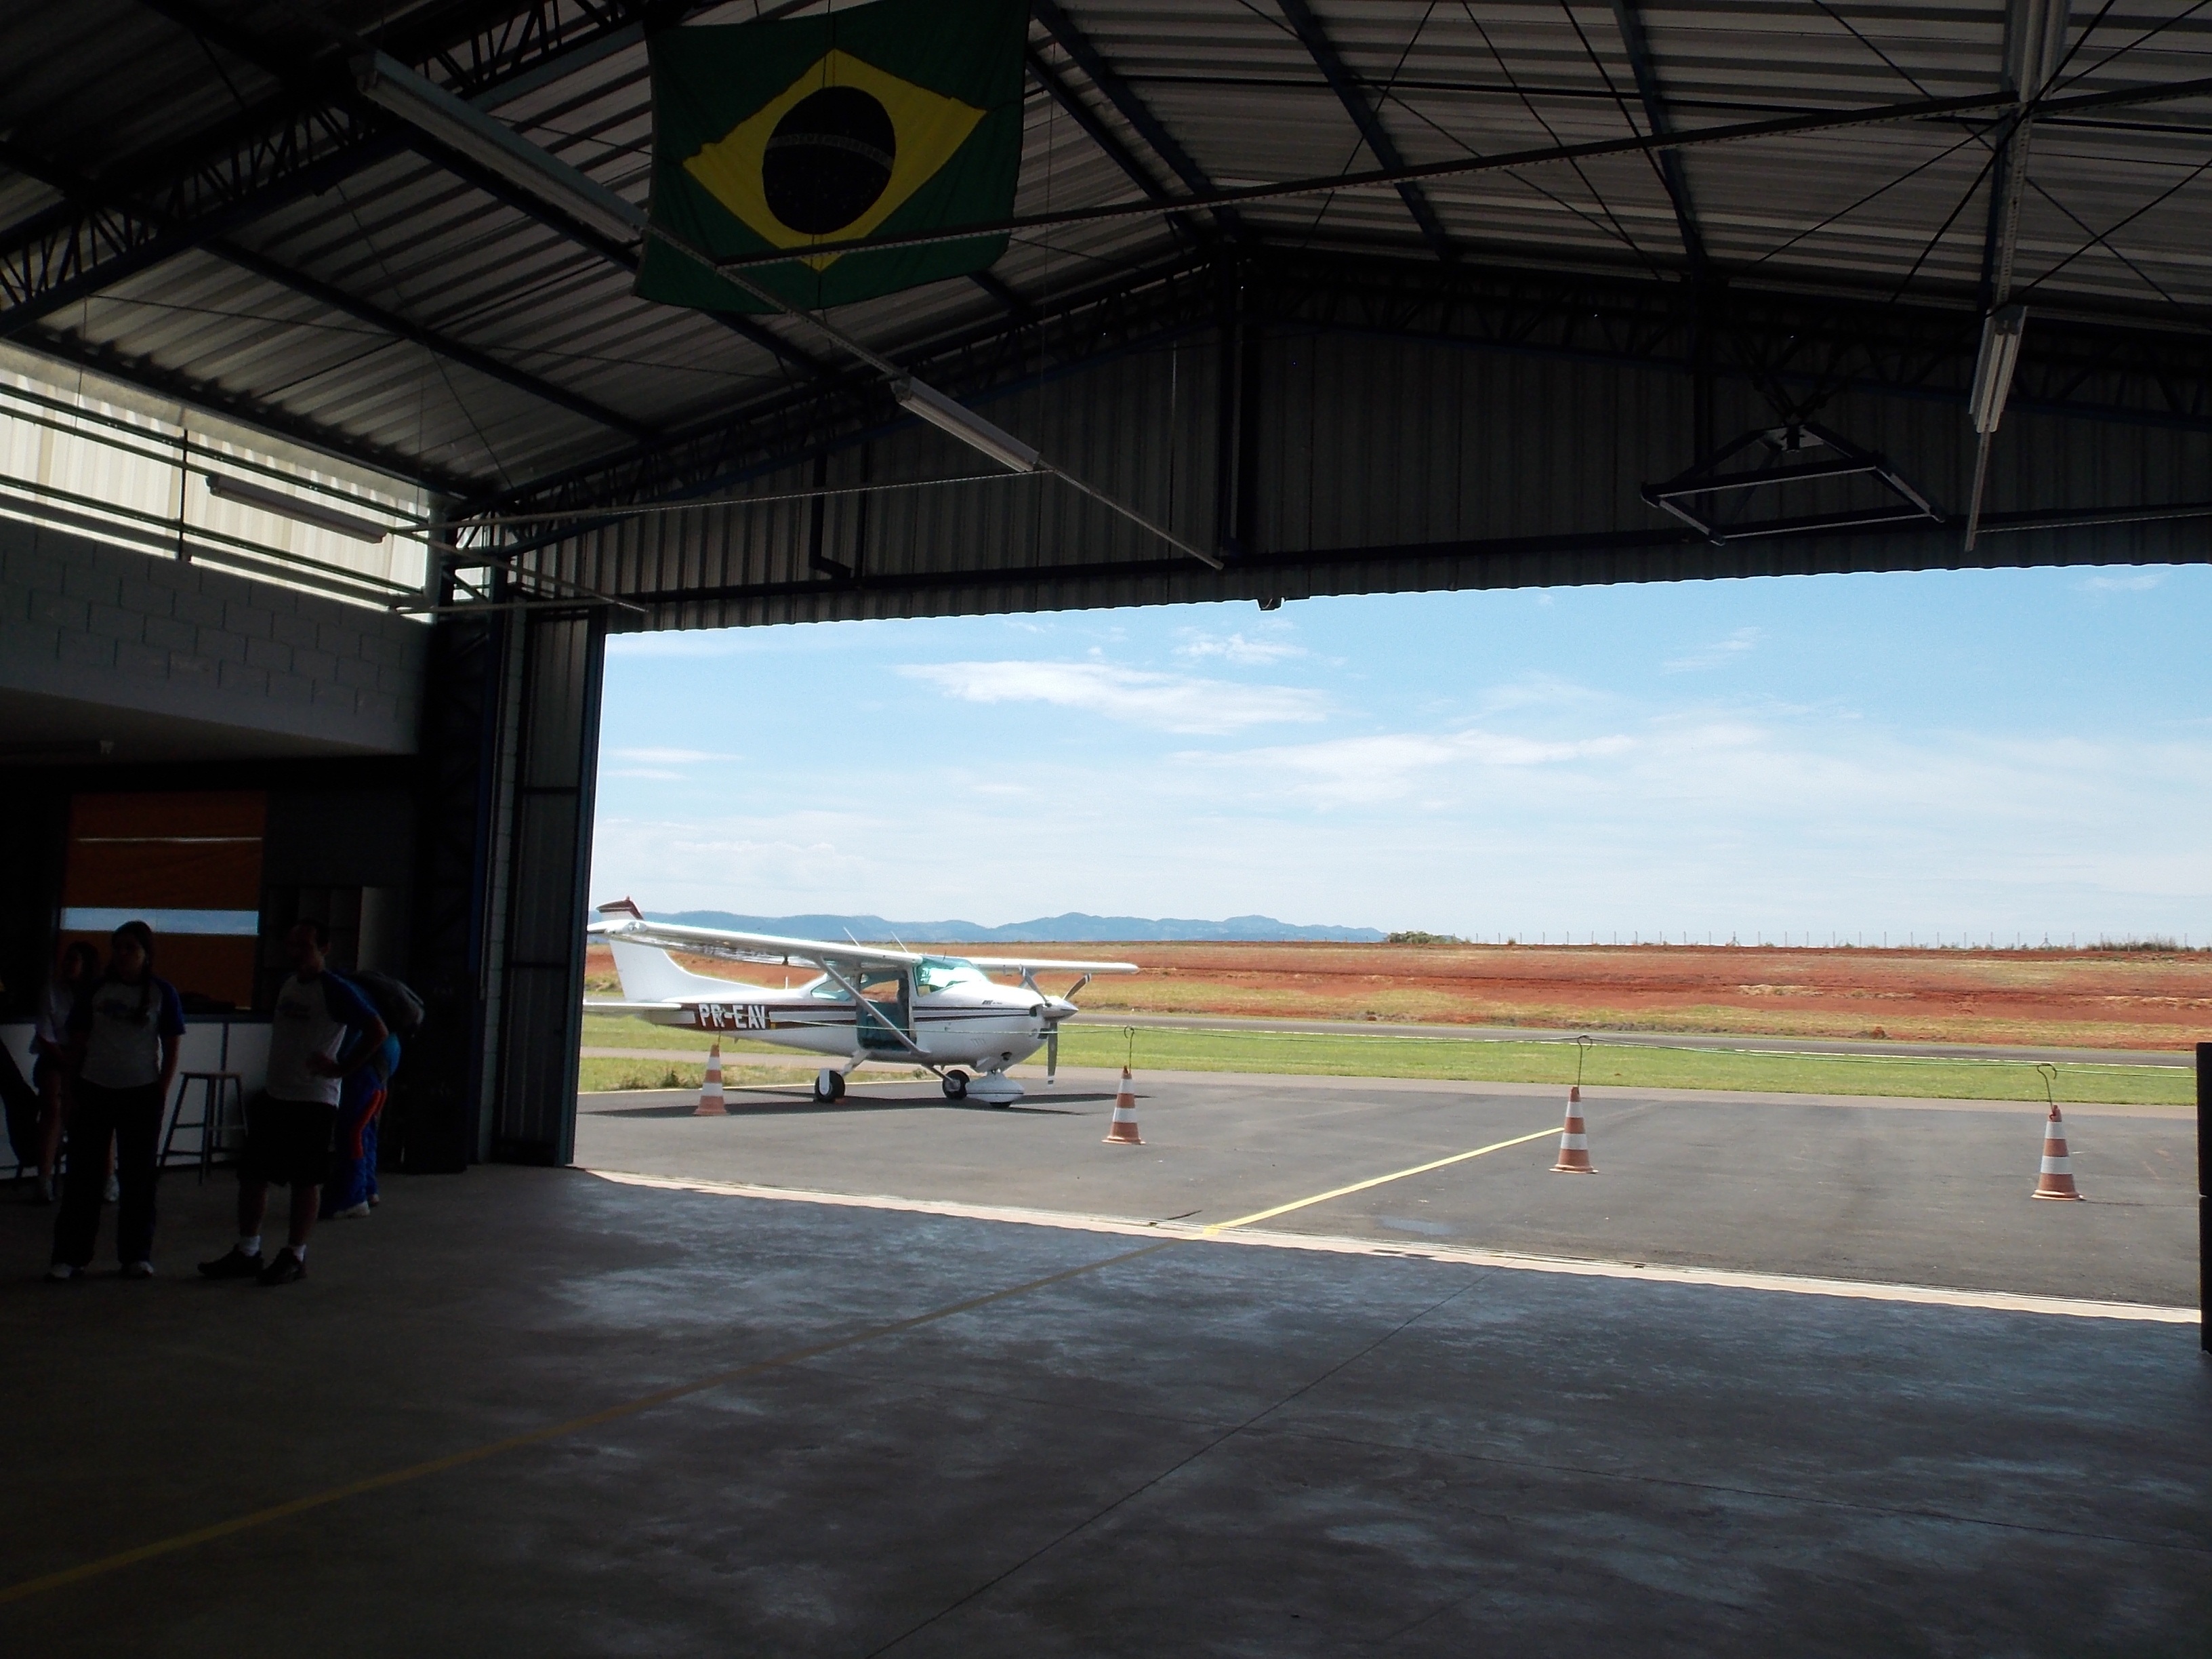
structure, flying, plane, vehicle, aviation, ride, stadium, parking lot, parachute, arena, brazil, atmosphere of earth, sport venue